Zora Martin-Felton

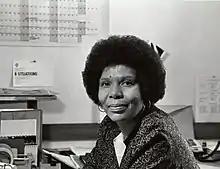

Zora Martin-Felton (sometimes written Zora Martin Felton or Zora Felton; June 22, 1930 – March 11, 2022) was an American museum director and curator. She established the education department at the Anacostia Community Museum, which is a museum in the Smithsonian Institution and worked as Director of Education from 1967 to 1995.